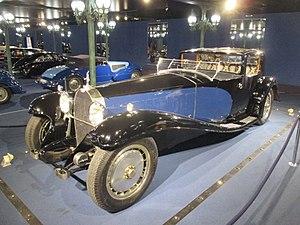
Bugatti Type 41 Royale Coupe in the Musée National de l'Automobile